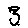
Label: 3